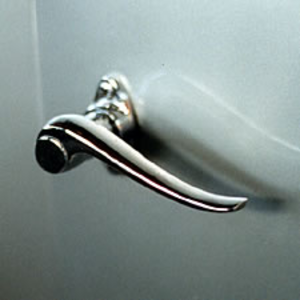
Håndtag
Dørhåndtag.
Et håndtag er den del af, eller sidder på, et objekt som skal kunne flyttes eller blive anvendt med hånden. Design af hver type af håndtag omfatter betydende ergonomiske udfordringer, selv hvis disse udformes intuitivt eller følger traditionen.